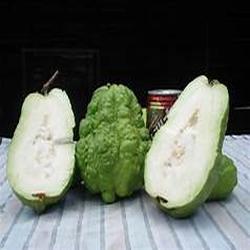
Label: Guava